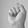
ASL letter: S